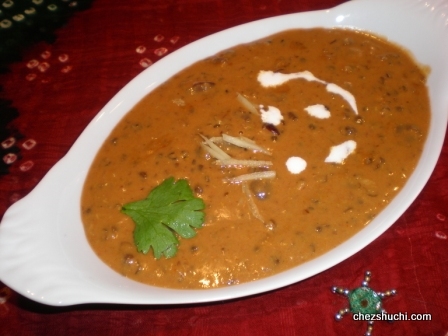
Dish: dal_makhani